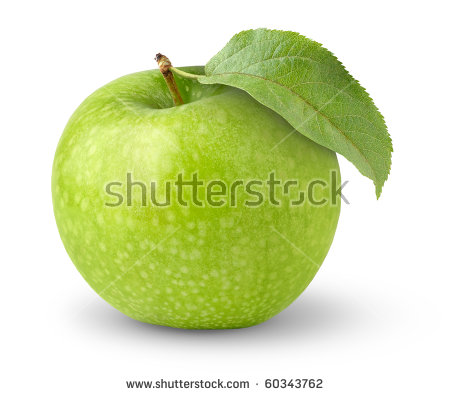
Labels: Apple leaf